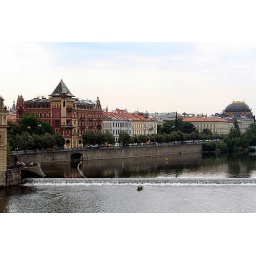
27- Some old buildings in Prague near the river from the Charles Bridge